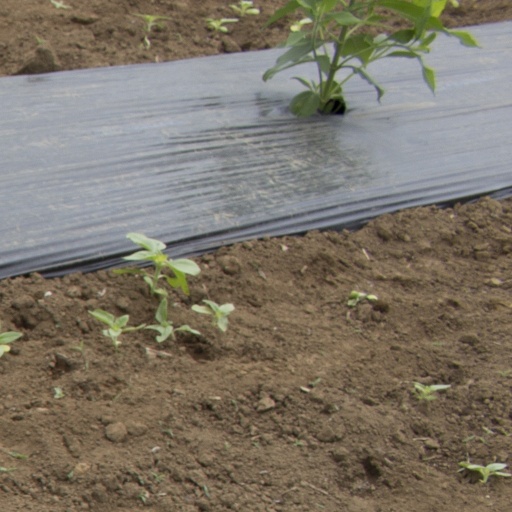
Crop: Jerusalem artichoke